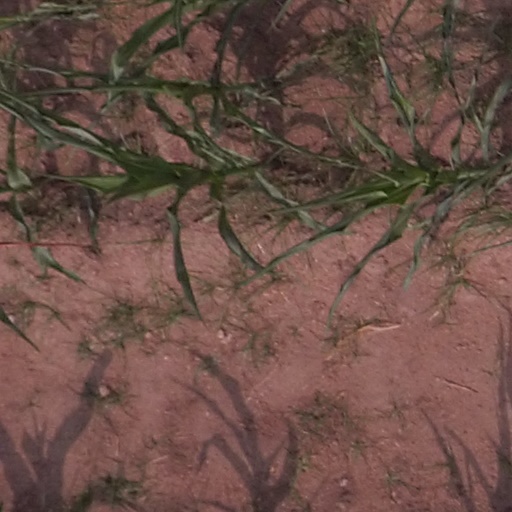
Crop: maize; corn